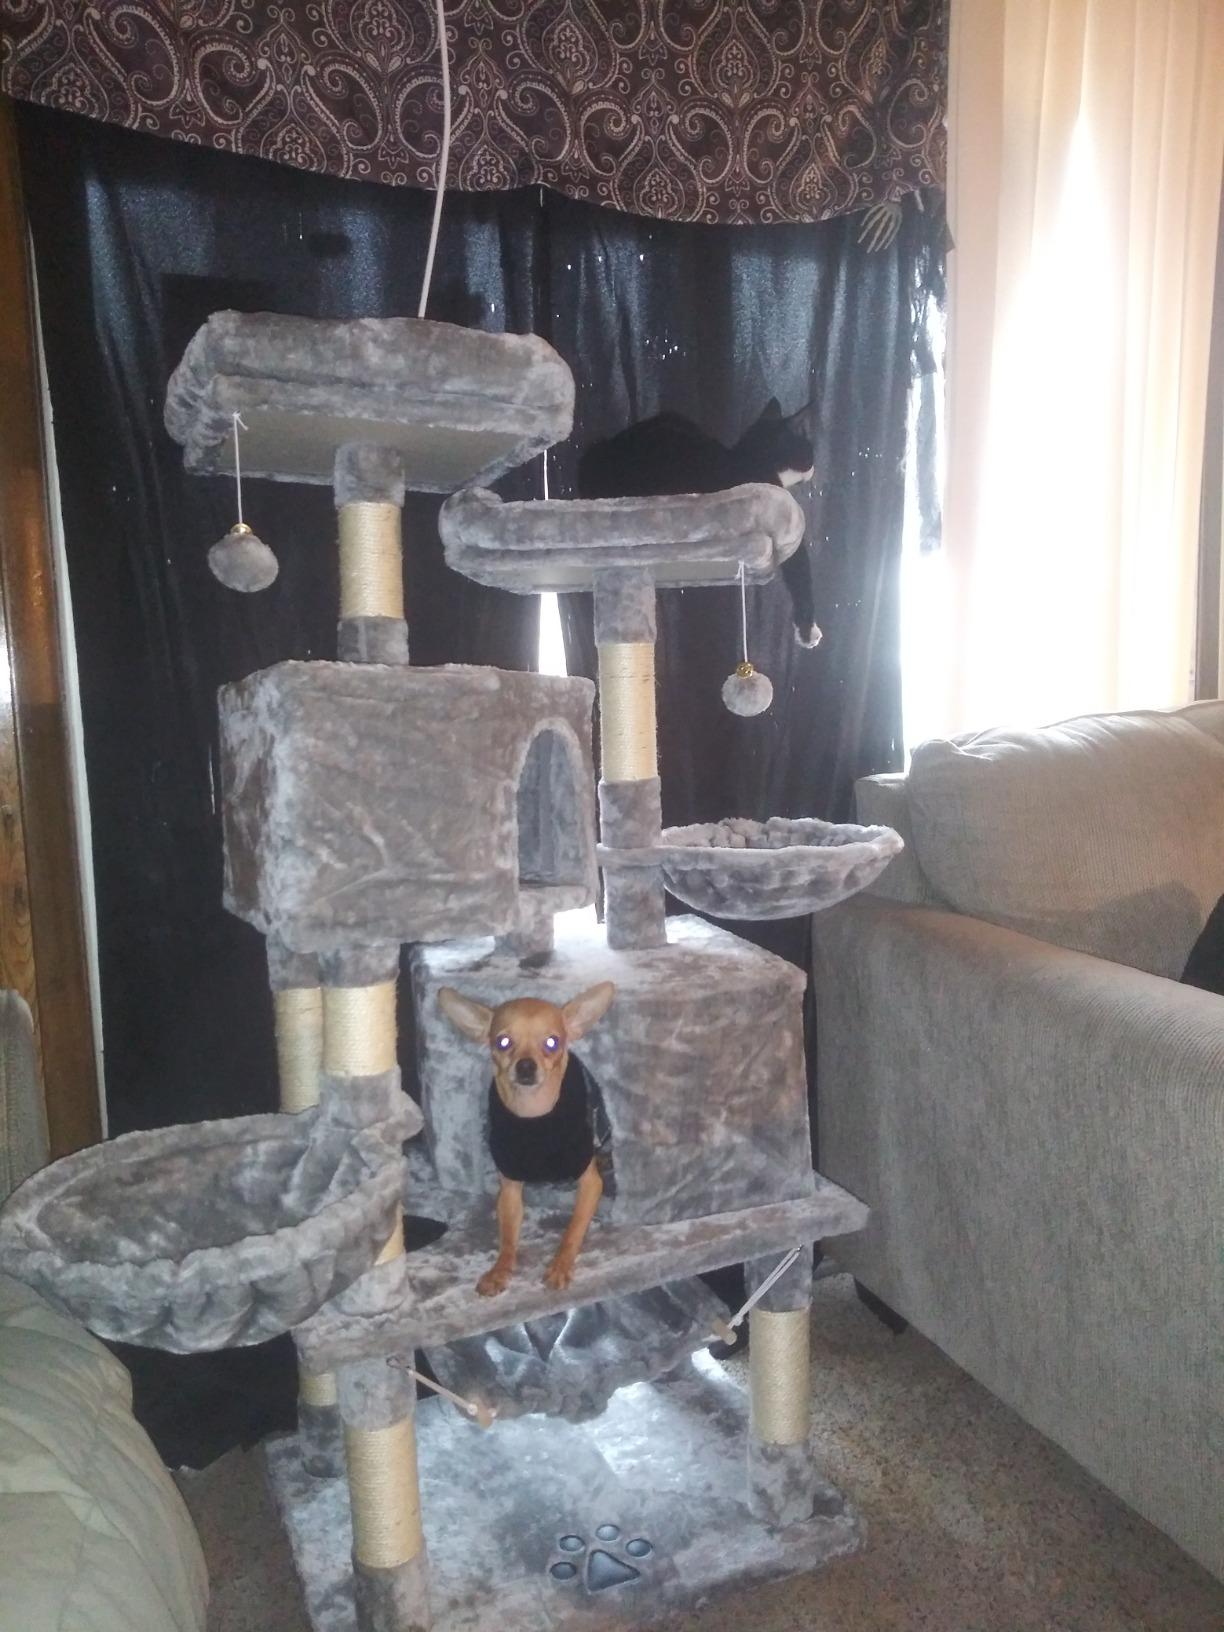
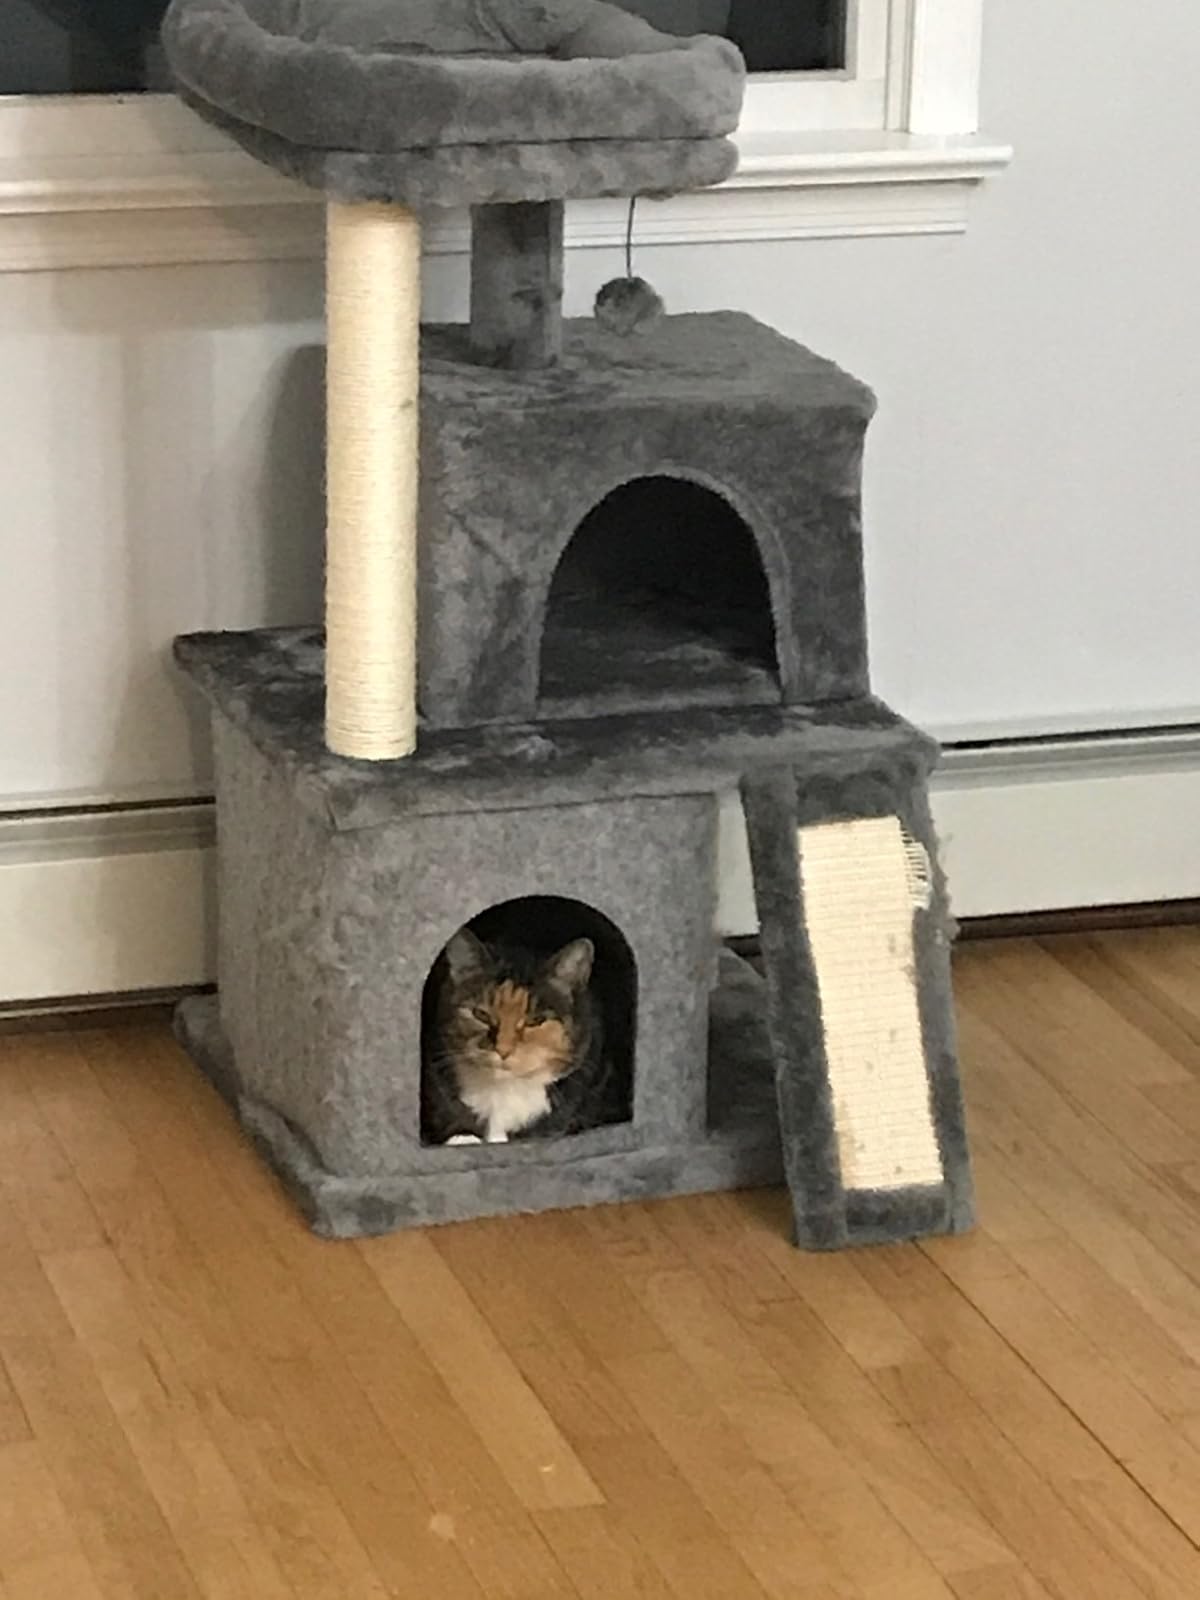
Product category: items_cat tree
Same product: no